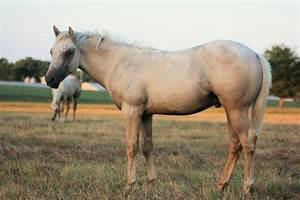
horse